H II region

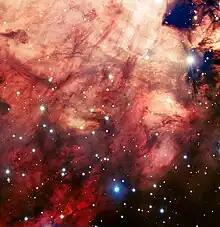
Messier 17 is an H II region in the constellation Sagittarius.

H II regions vary greatly in their physical properties. They range in size from so-called "ultra-compact" (UCHII) regions perhaps only a light-year or less across, to giant H II regions several hundred light-years across. Their size is also known as the Stromgren radius and essentially depends on the intensity of the source of ionising photons and the density of the region. Their densities range from over a million particles per cm in the ultra-compact H II regions to only a few particles per cm in the largest and most extended regions. This implies total masses between perhaps 100 and 10 solar masses.